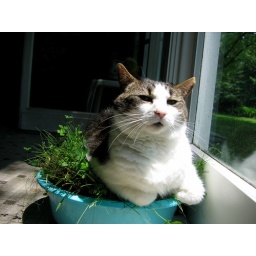
cat in a bowl of grass